Cerro Lípez

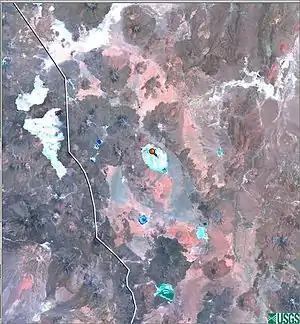
Landsat view of Cerro Lípez, with pin

Cerro Lípez (also Cerro Lipez) is a stratovolcano in the Cordillera de Lípez in the Sud Lípez Province of the Potosí Department in southwestern Bolivia. It has twin peaks and rises to 5,933 m. On some maps it is incorrectly labeled as Nuevo Mundo. Nuevo Mundo is in fact hundreds of kilometres to the northeast and five hundred metres shorter. The confusion came in part from a misidentification of the height of Nuevo Mundo.